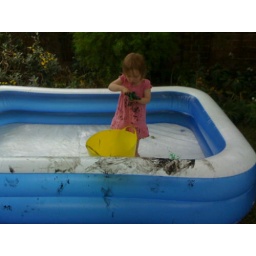
Florence doesn't want water in her pool, she wants black paint